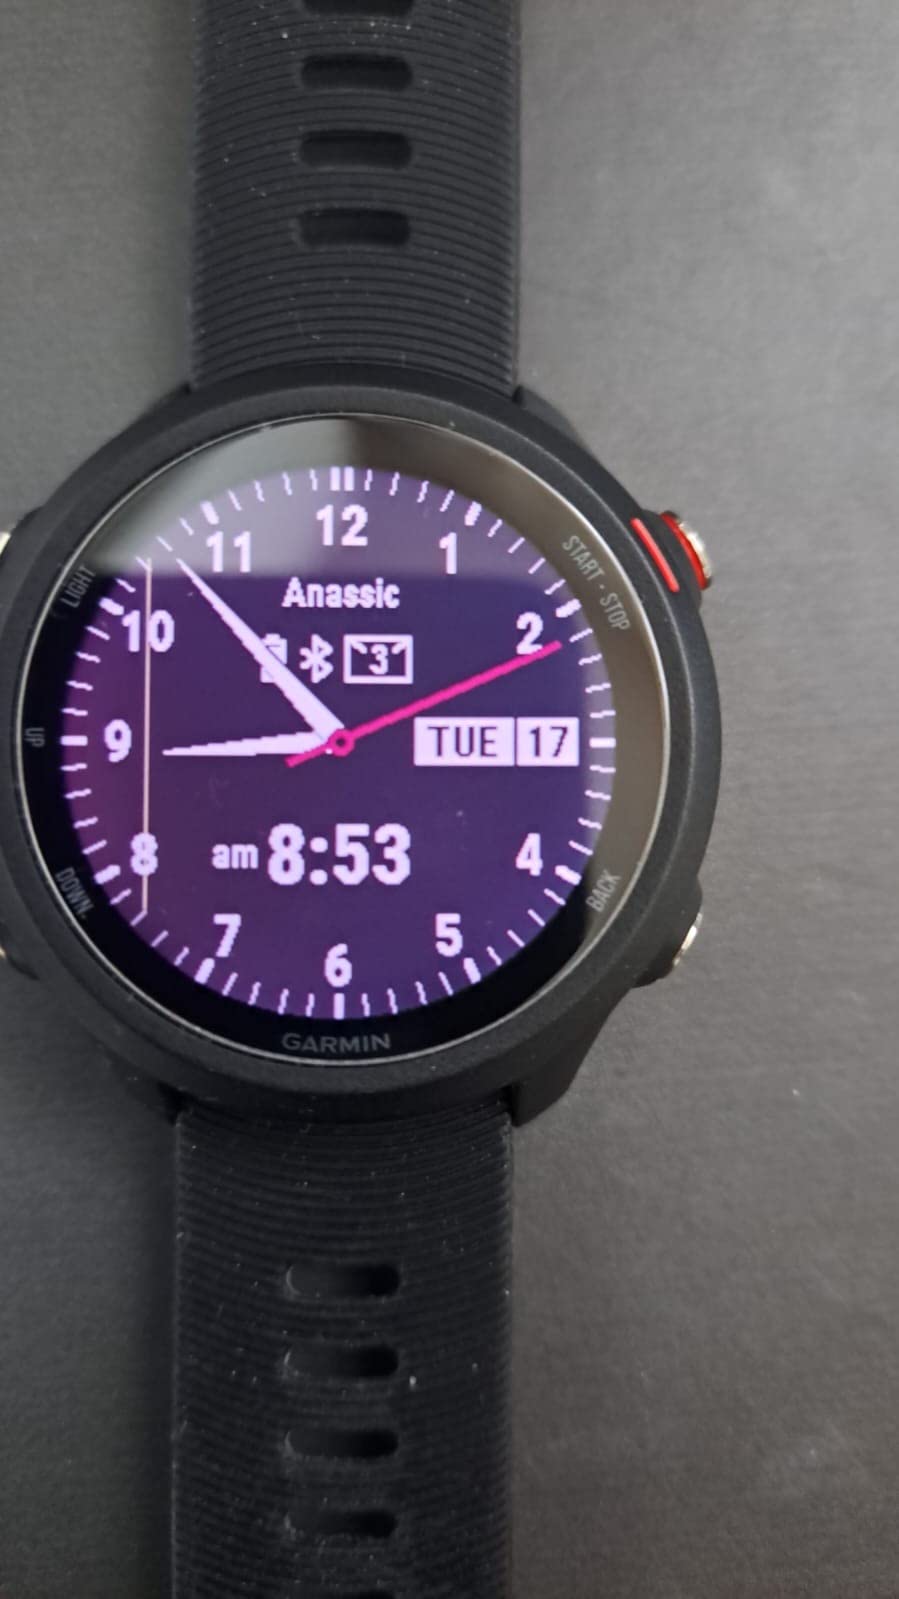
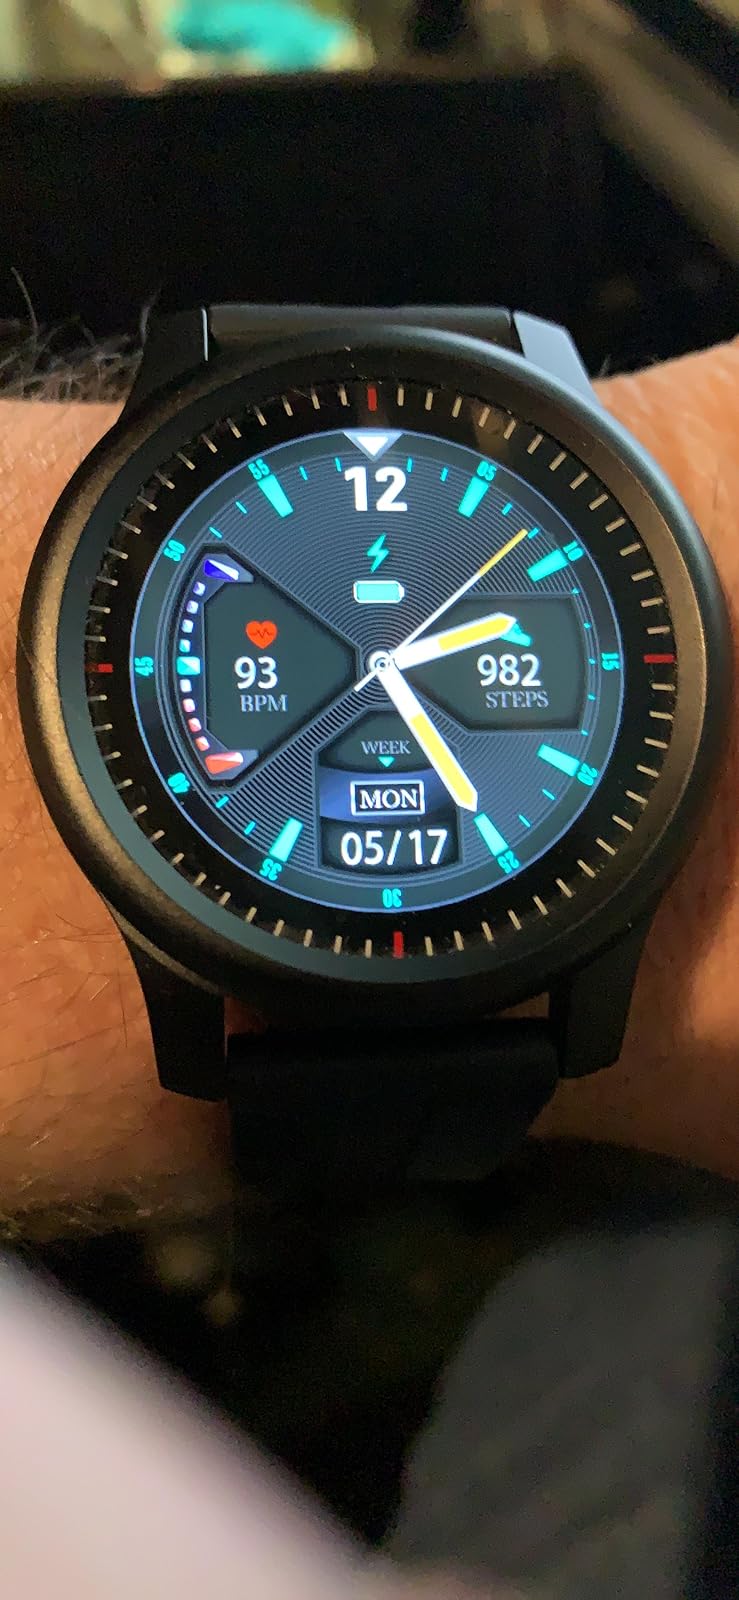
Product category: smartwatch
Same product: no